List of delicatessens

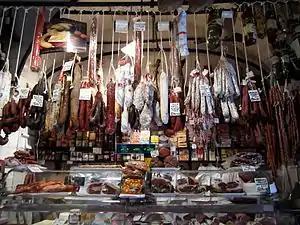
Foods at a delicatessen

This is a list of notable delicatessens. A delicatessen is a retail establishment that sells a selection of unusual or foreign prepared foods. Delicatessens originated in Germany during the 1700s. They later spread to the United Kingdom then the United States in the late 1800s during the diaspora of European immigrants. Because of their cultural ties to Central and Eastern European culture, the Ashkenazi Jews popularized the delicatessen within American culture beginning in 1888.